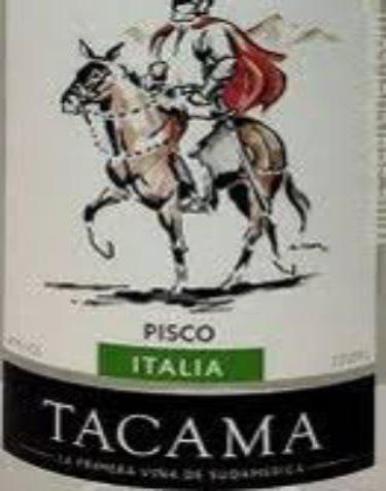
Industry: Food